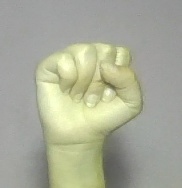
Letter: saad